Narciso Malatesta

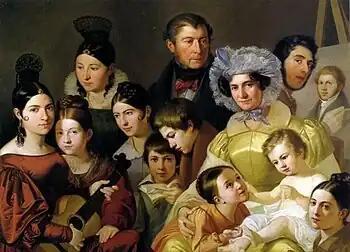
The Malatesta Family

Narciso Malatesta (26 October 1835, Venice – 26 September 1896, Cilla Rometta near Sassuolo) was an Italian painter, active in Modena, mainly depicting historical and sacred subjects in a Realist style.